Szigetvár

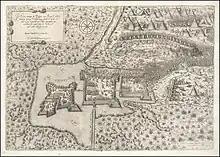
The four parts of Szigetvar in 1566: New Town, Old Town, Outer Citadel, and Inner Citadel.

After taking the castle, the Ottoman immediately rebuilt the fortress and the suburbs. The citadel itself was strengthened with brick and stone walls. Szigetvár and the region around it were organized into an Ottoman sanjak, first in the Budin Eyalet (1566–1601), later in the Kanije Eyalet (1601–1689).